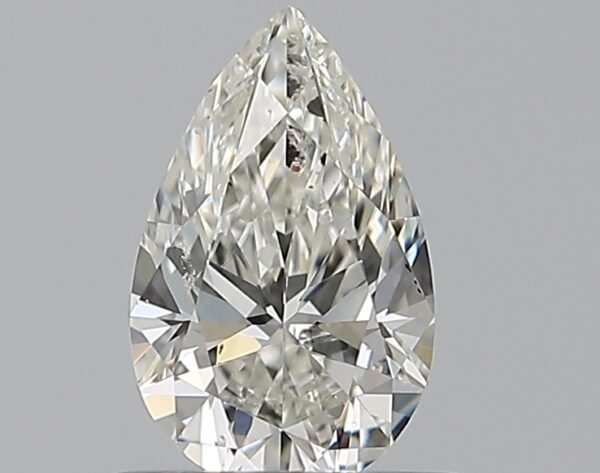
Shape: pear
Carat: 0.5
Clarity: SI2
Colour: H
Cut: EX
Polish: EX
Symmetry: VG
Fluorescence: N
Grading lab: GIA
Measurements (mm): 7.01 x 4.37 x 2.74